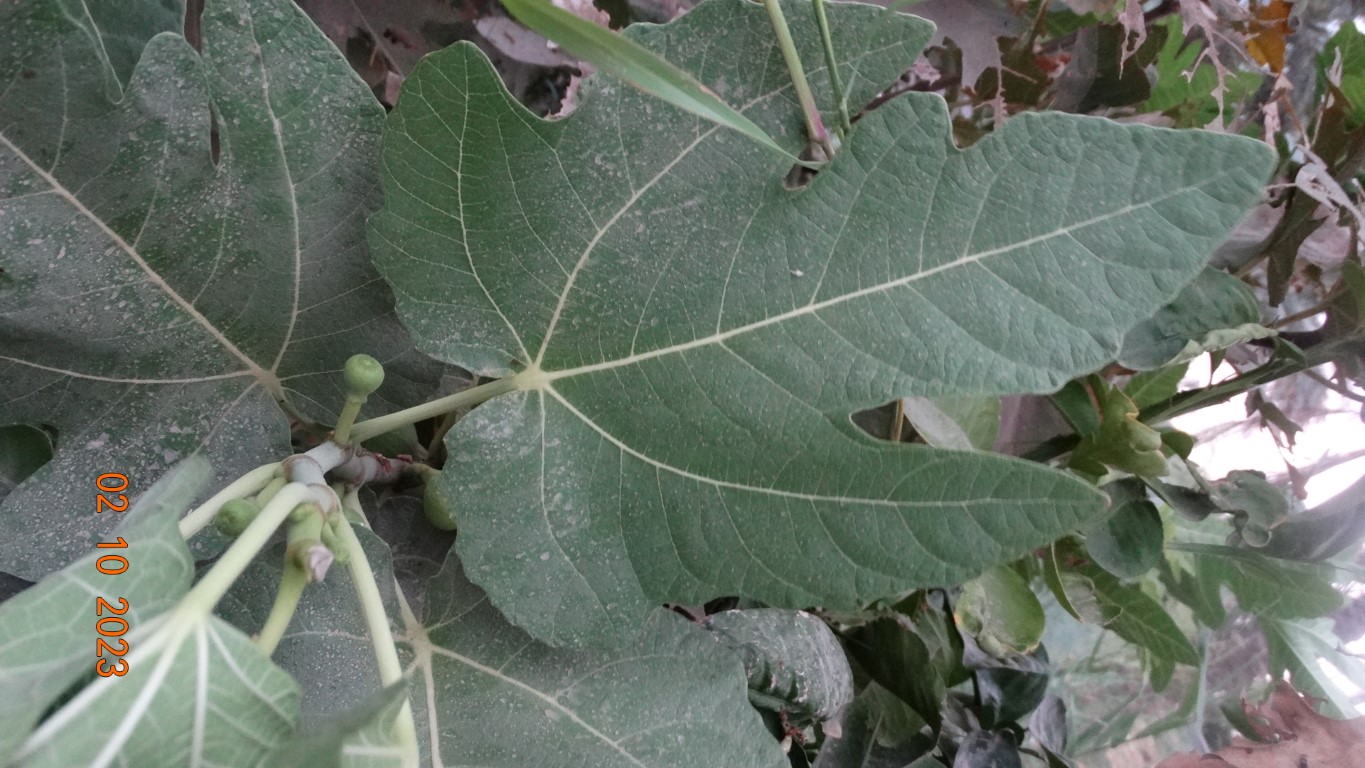
Label: healthy